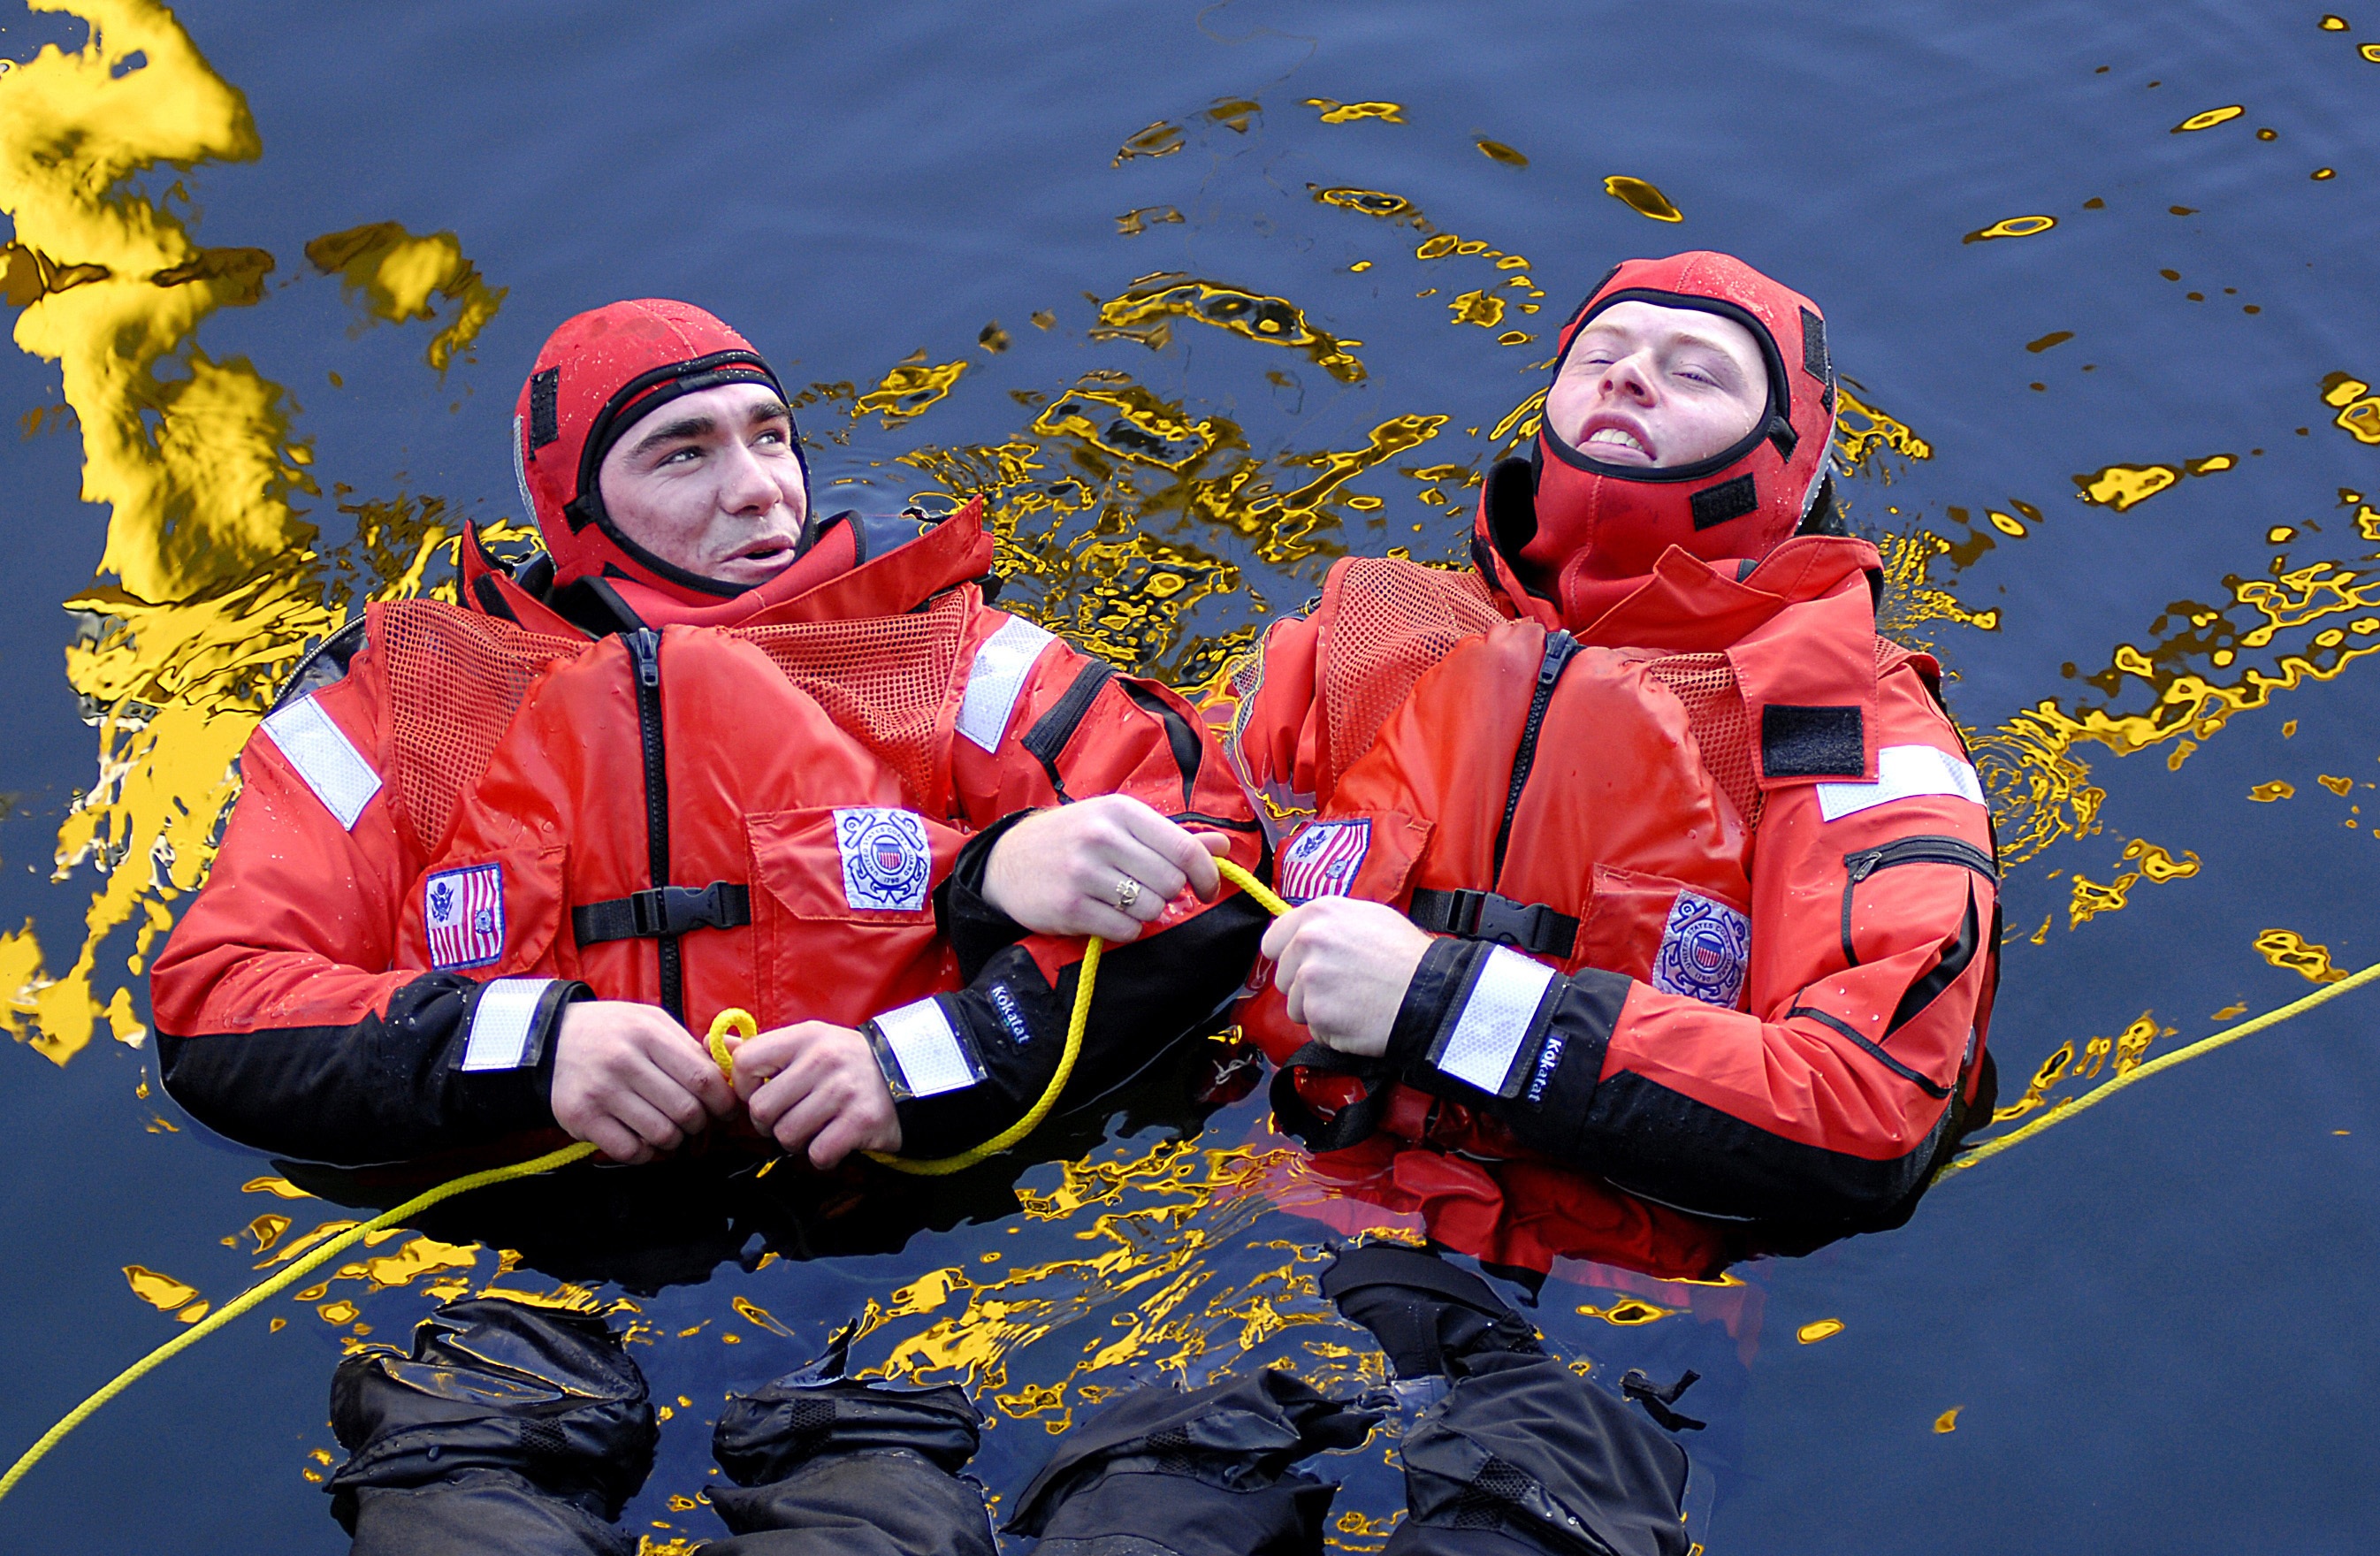
water, adventure, military, equipment, training, exercise, extreme sport, danger, safety, disaster, risk, rescue, survival